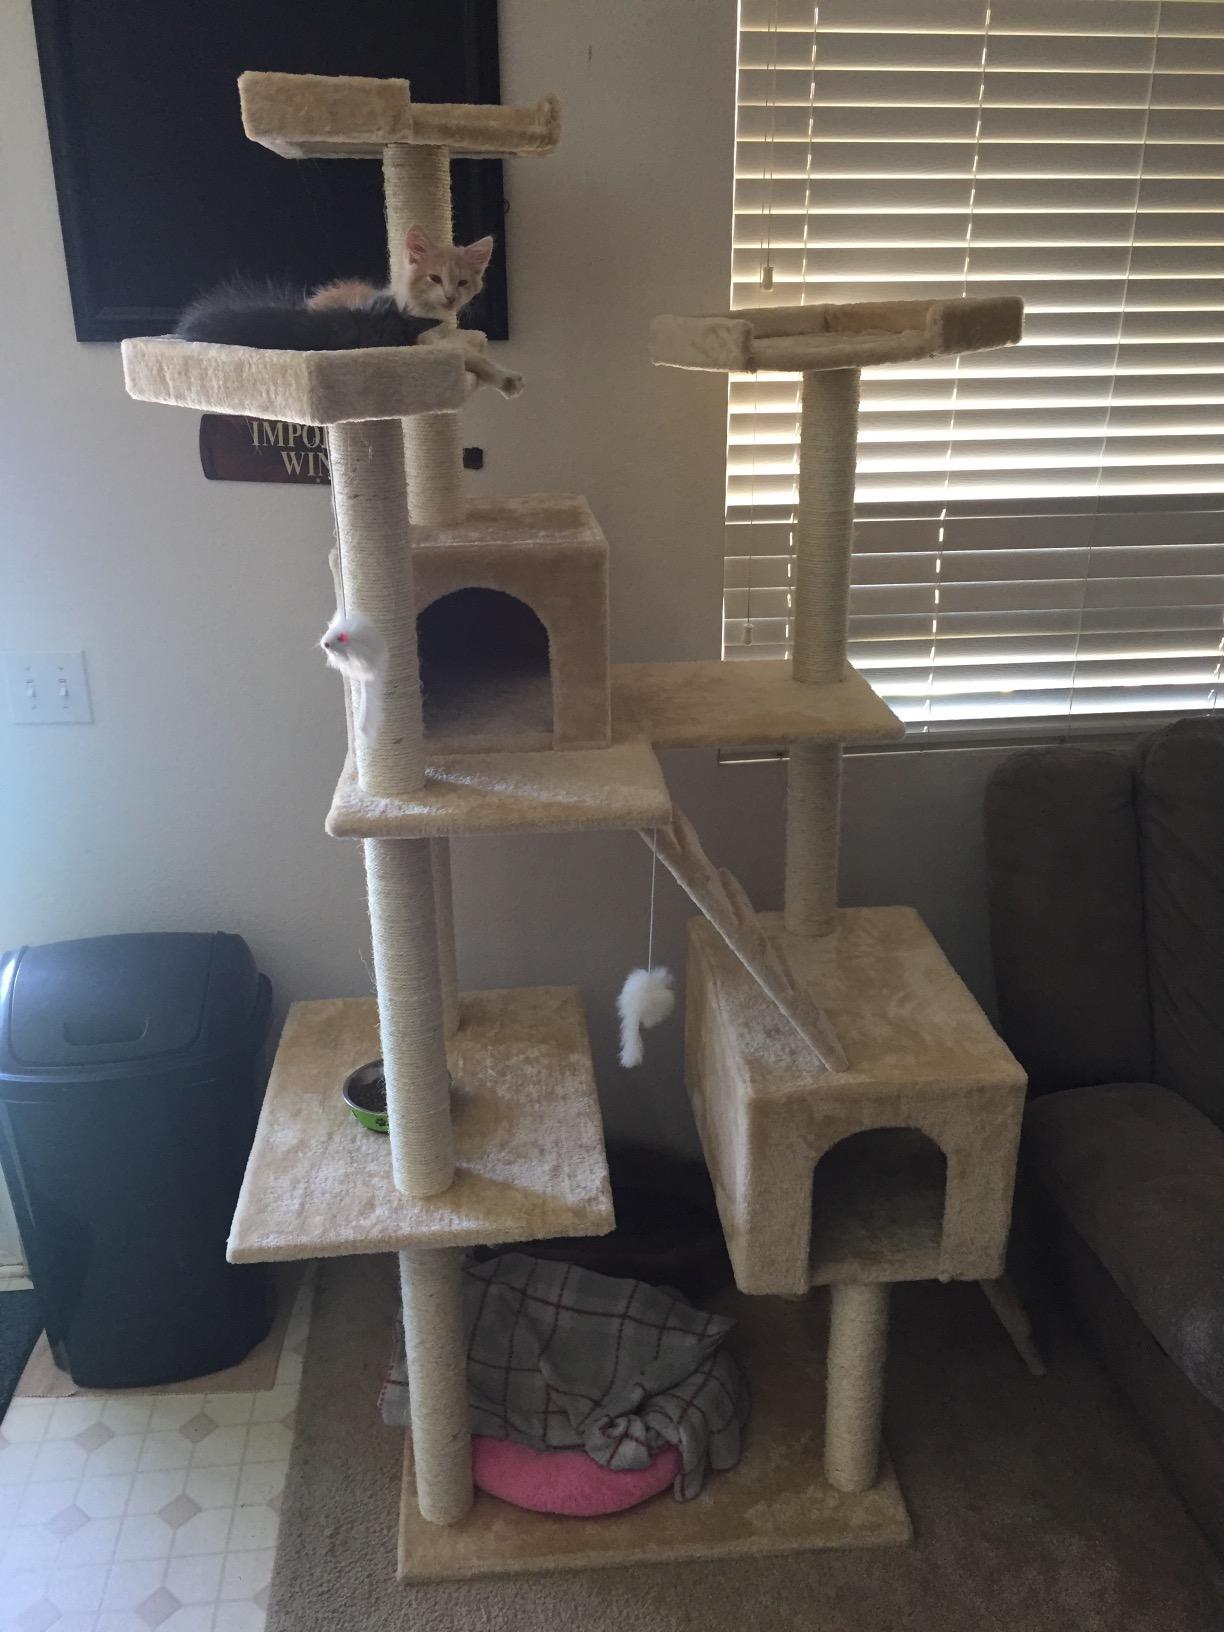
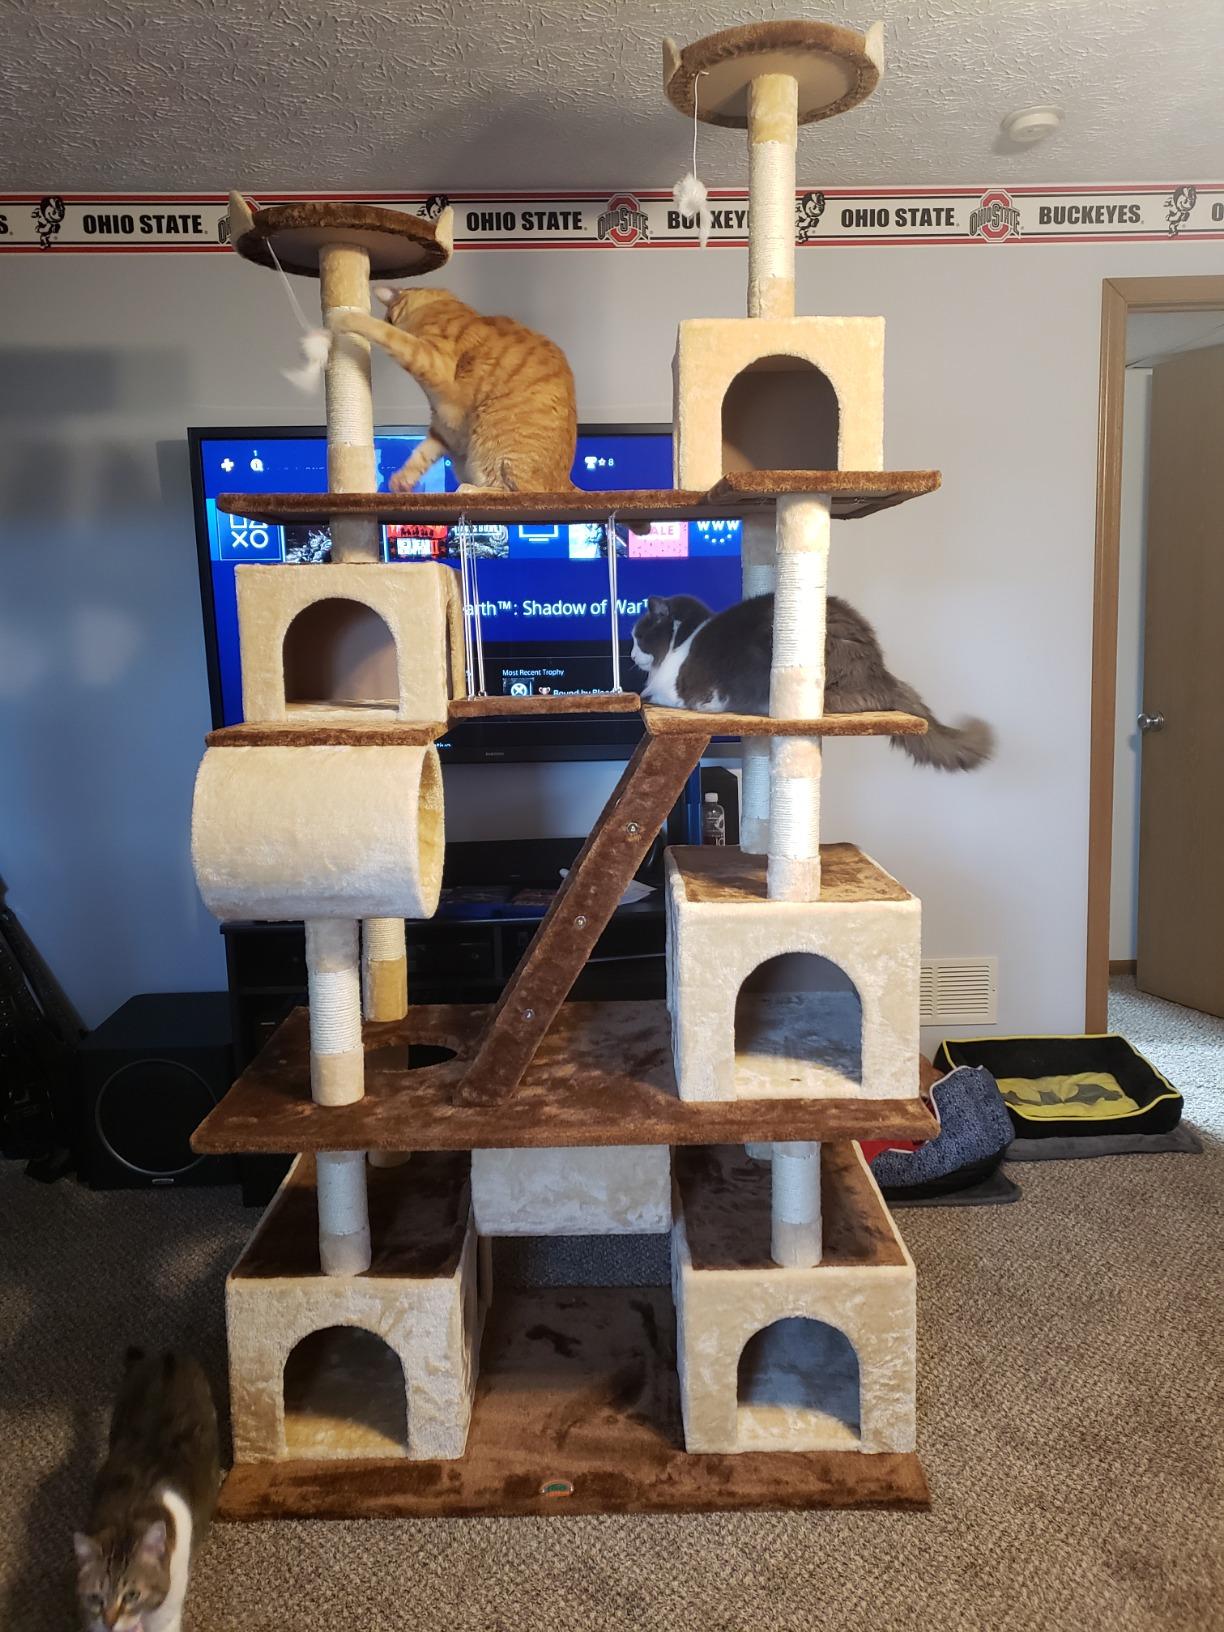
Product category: items_cat tree
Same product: no